Shoscombe and Single Hill Halt railway station

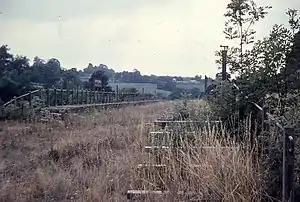
Remains of the Halt in 1967

Shoscombe & Single Hill Halt was a small railway station on the Somerset and Dorset Joint Railway serving small villages between Wellow and Radstock, about seven miles south of Bath.